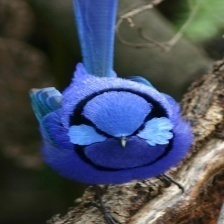
Species: SPLENDID WREN
Scientific name: MALURUS SPLENDENS